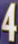
Number: 4